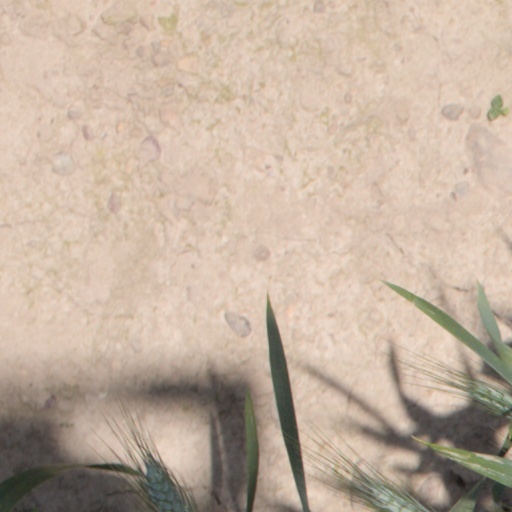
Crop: wheat